Australian Army Band Kapooka

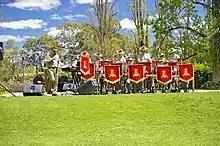
Australian Army Band Kapooka performing at a World Mental Health Day event in the Victory Memorial Gardens, October 2008.

The unit has 22 musicians in its ranks who serve on various on the brass and/or woodwind sections. Being primarily a marching band, the AAB-K also boasts a stage band, rock band, and a jazz ensemble. The AAB-K's primary role is to support the ARTC and therefore support all recruit activities within the Kapooka Military Area.